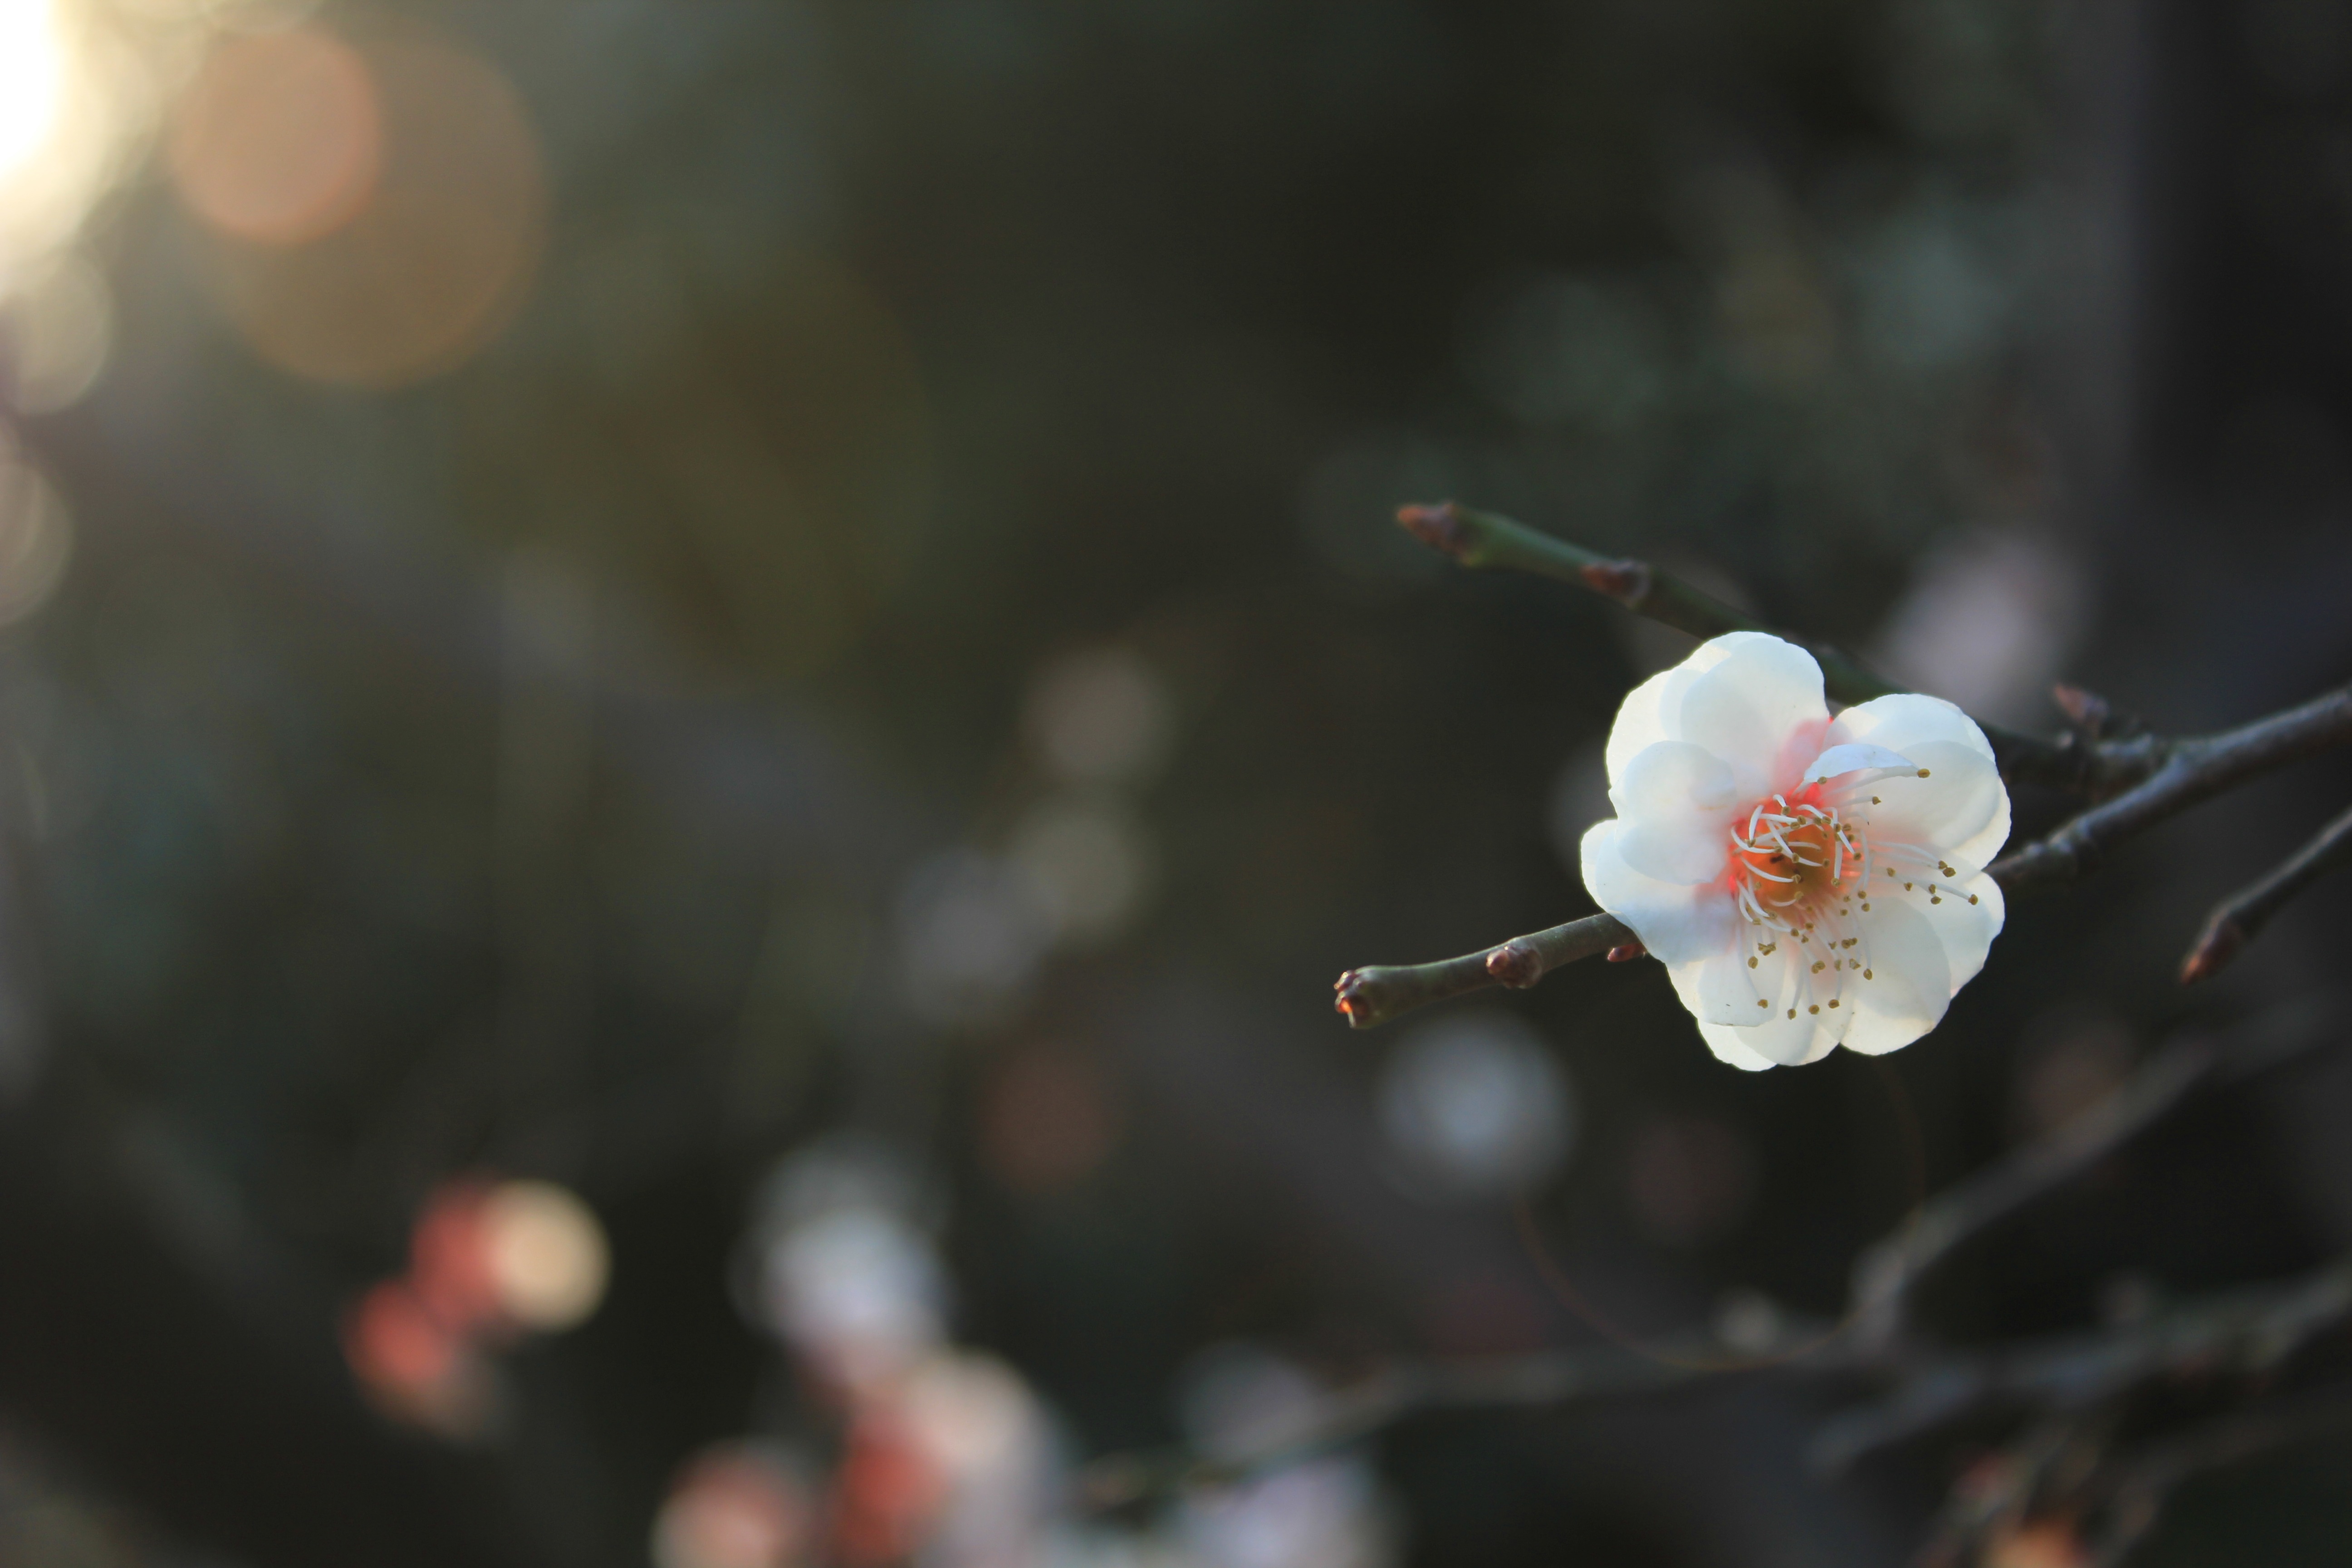
nature, branch, blossom, plant, photography, leaf, flower, petal, spring, produce, autumn, pink, flora, close up, macro photography, plum blossom, germination